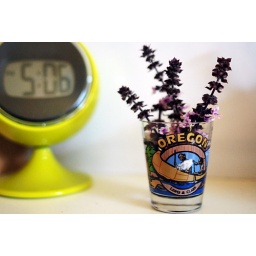
pruned my African Blue Basil plant - stuck the flowers in a shot glass for a little bouquet for my desk!